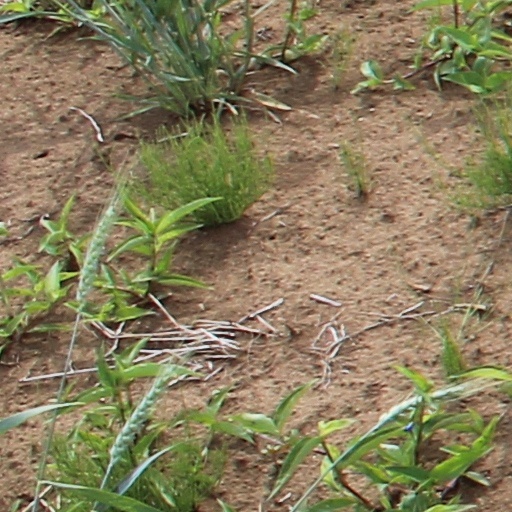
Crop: wheat